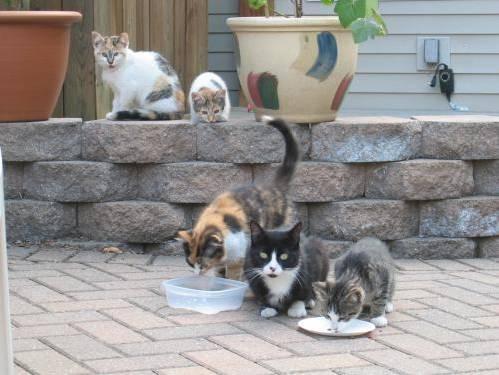
cat